South Korean nationality law

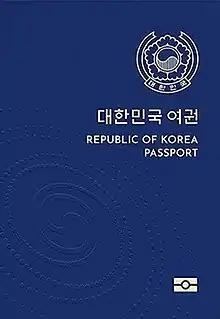
Citizens of South Korea are eligible to acquire a standard South Korean passport. The passport can be used to verify nationality and identity, and is issued by the Ministry of Foreign Affairs.

Citizens, or members of the South Korean state, are often referred to through the discourse of "kungmin." This term was inherited by Koreans from the Japanese, whose concept of "kokumin" is a translation of the German s"taatsvolk. Kokumin" is characterized by philosophies of loyalty to the state and its leader as opposed to sovereignty over a state by an ethnic group (as in the German s"taatsvolk"). Because of its etymological roots, there has been a persistent tension between notions of duty and rights for "kungmin."